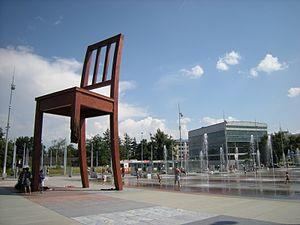
Daniel Berset, né à Bienne en 1953, est un artiste suisse d'origine fribourgeoise, qui se dédie principalement à la sculpture.